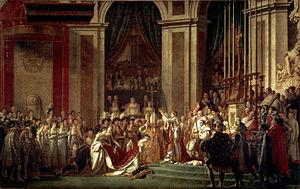
Le comte Jean Bérenger est un homme politique français. Né à Tréminis près de Mens en Isère le 8 avril 1767, il est mort à Saint-Germain-en-Laye le 4 avril 1850.